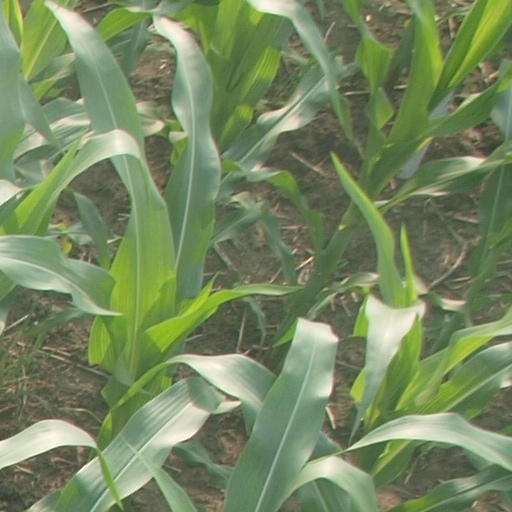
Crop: maize; corn